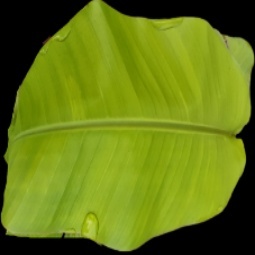
Label: Zinc